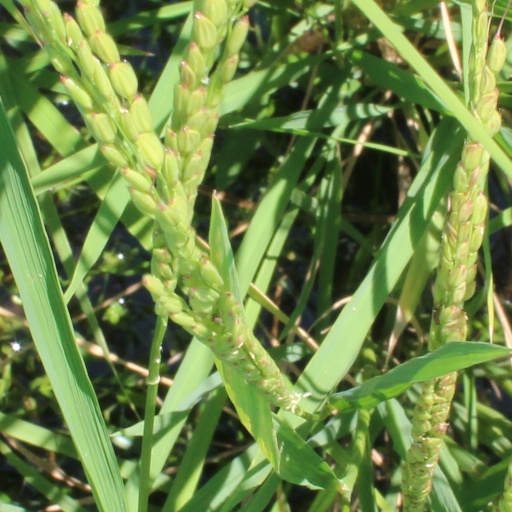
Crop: rice